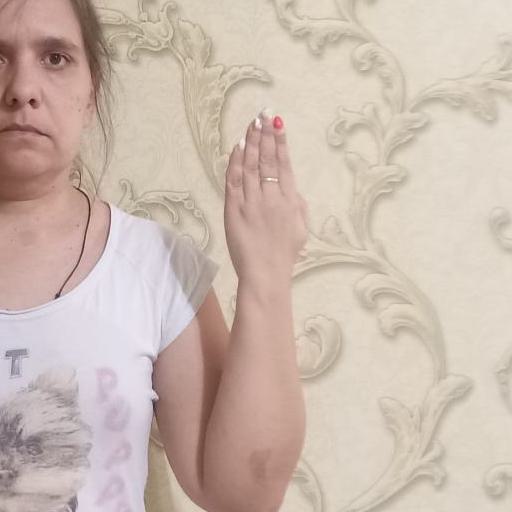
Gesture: stop_inverted